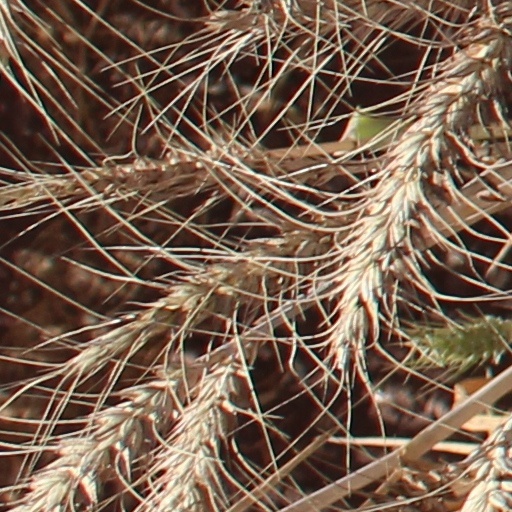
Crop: wheat